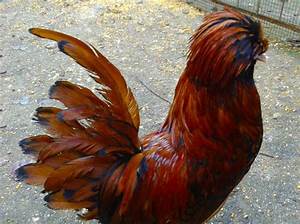
Label: gallina